Rosslyn Wemyss, 1st Baron Wester Wemyss

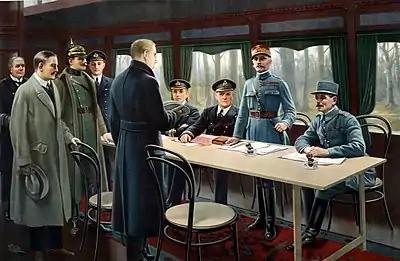
Wemyss (third from right) negotiating the ceasefire at the end of the First World War. Foch (Supreme Allied Commander) standing, his chief of staff Weygand sitting on the right.

Wemyss was the senior British representative at the signing of the armistice that ended active hostilities in the war. It was Wemyss who made the decision, much to the anger of British Prime Minister David Lloyd George, to have the ceasefire to come into effect at 11.00 a.m. Lloyd George wanted it to take place at 2.30 p.m. so that he could make the announcement in the House of Commons. Wemyss realised that 11 a.m on the 11th day of the 11th month had a strong, poetic quality about it; besides, by 2.30 p.m. more soldiers could be unnecessarily killed. After attending the Paris Peace Conference as Britain's naval representative and arranging for the end of the food blockade and hence unblocking the negotiations, Wemyss resigned in November 1919 following persistent calls for Sir David Beatty to be given his job.